Lenovo Phab 2 Pro

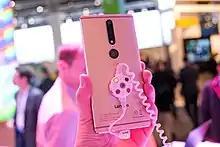
Phab 2 Pro on MWC 2017

The Lenovo Phab 2 Pro is an Android phablet, developed and produced by Lenovo and first released in November 2016 at an MSRP of US$499. The device is notable for being the first consumer smartphone to support Google Tango augmented reality (AR) technology.